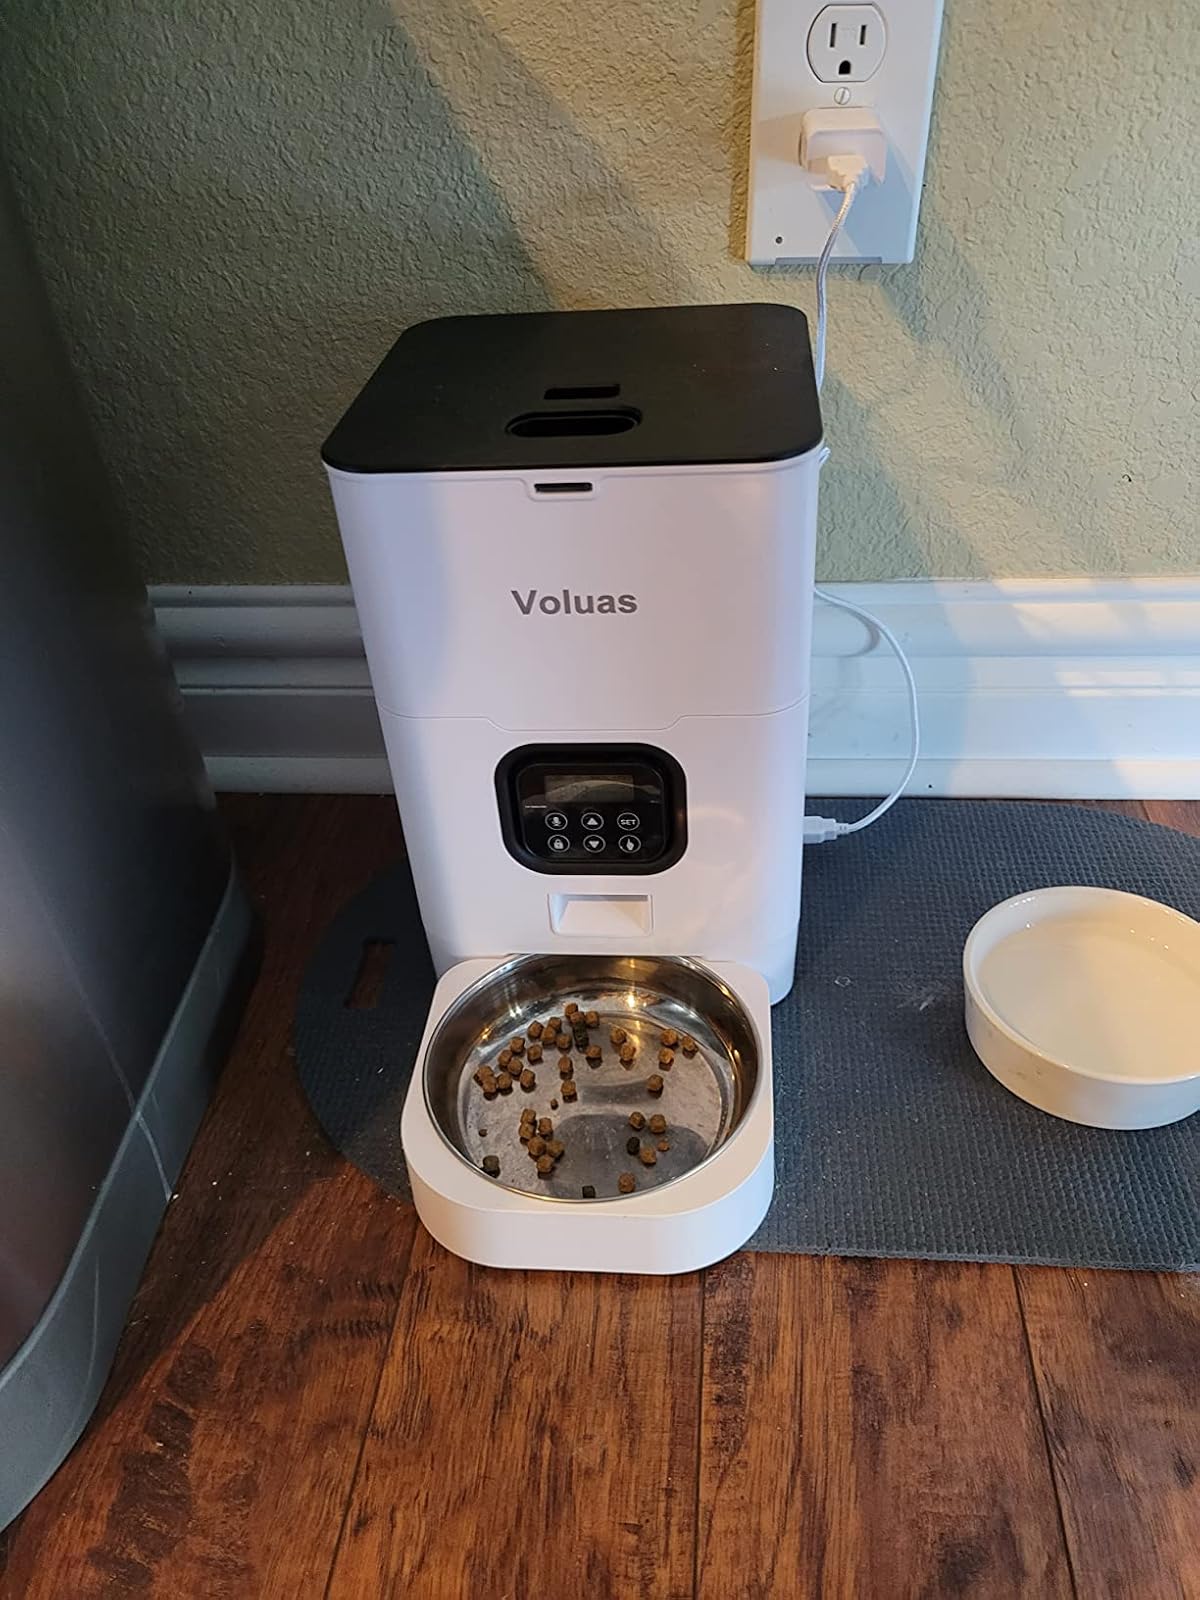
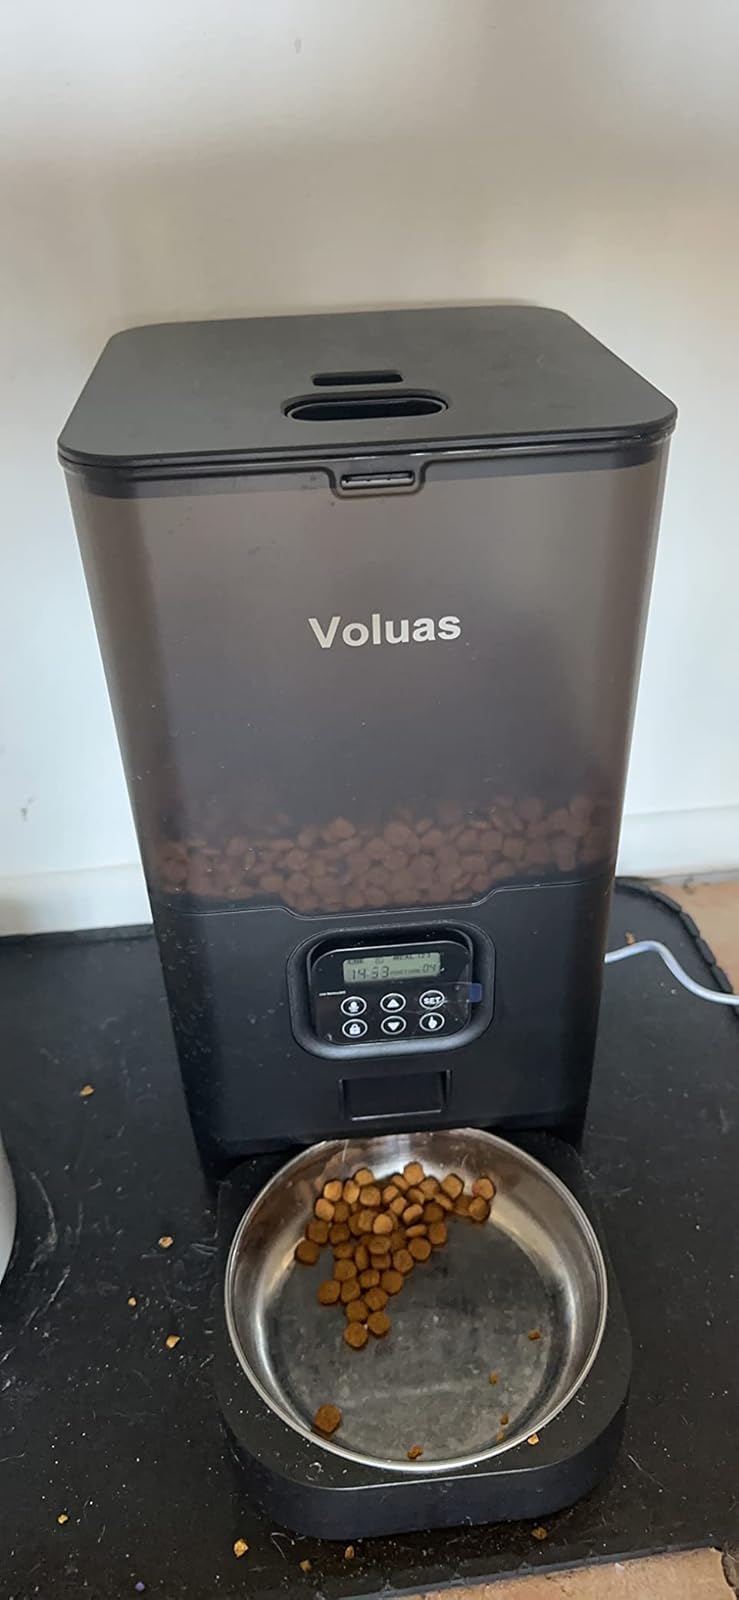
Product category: items_feeder
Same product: no